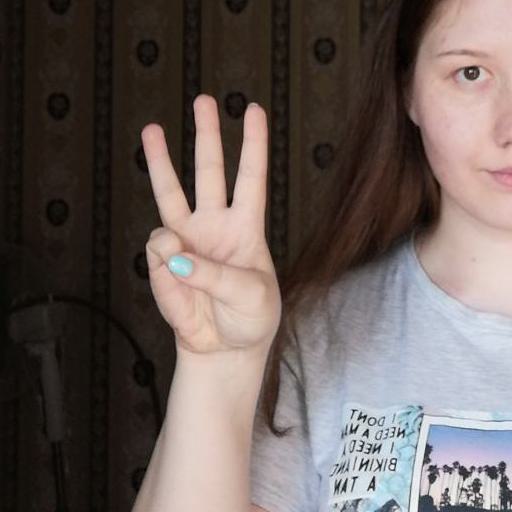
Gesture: three